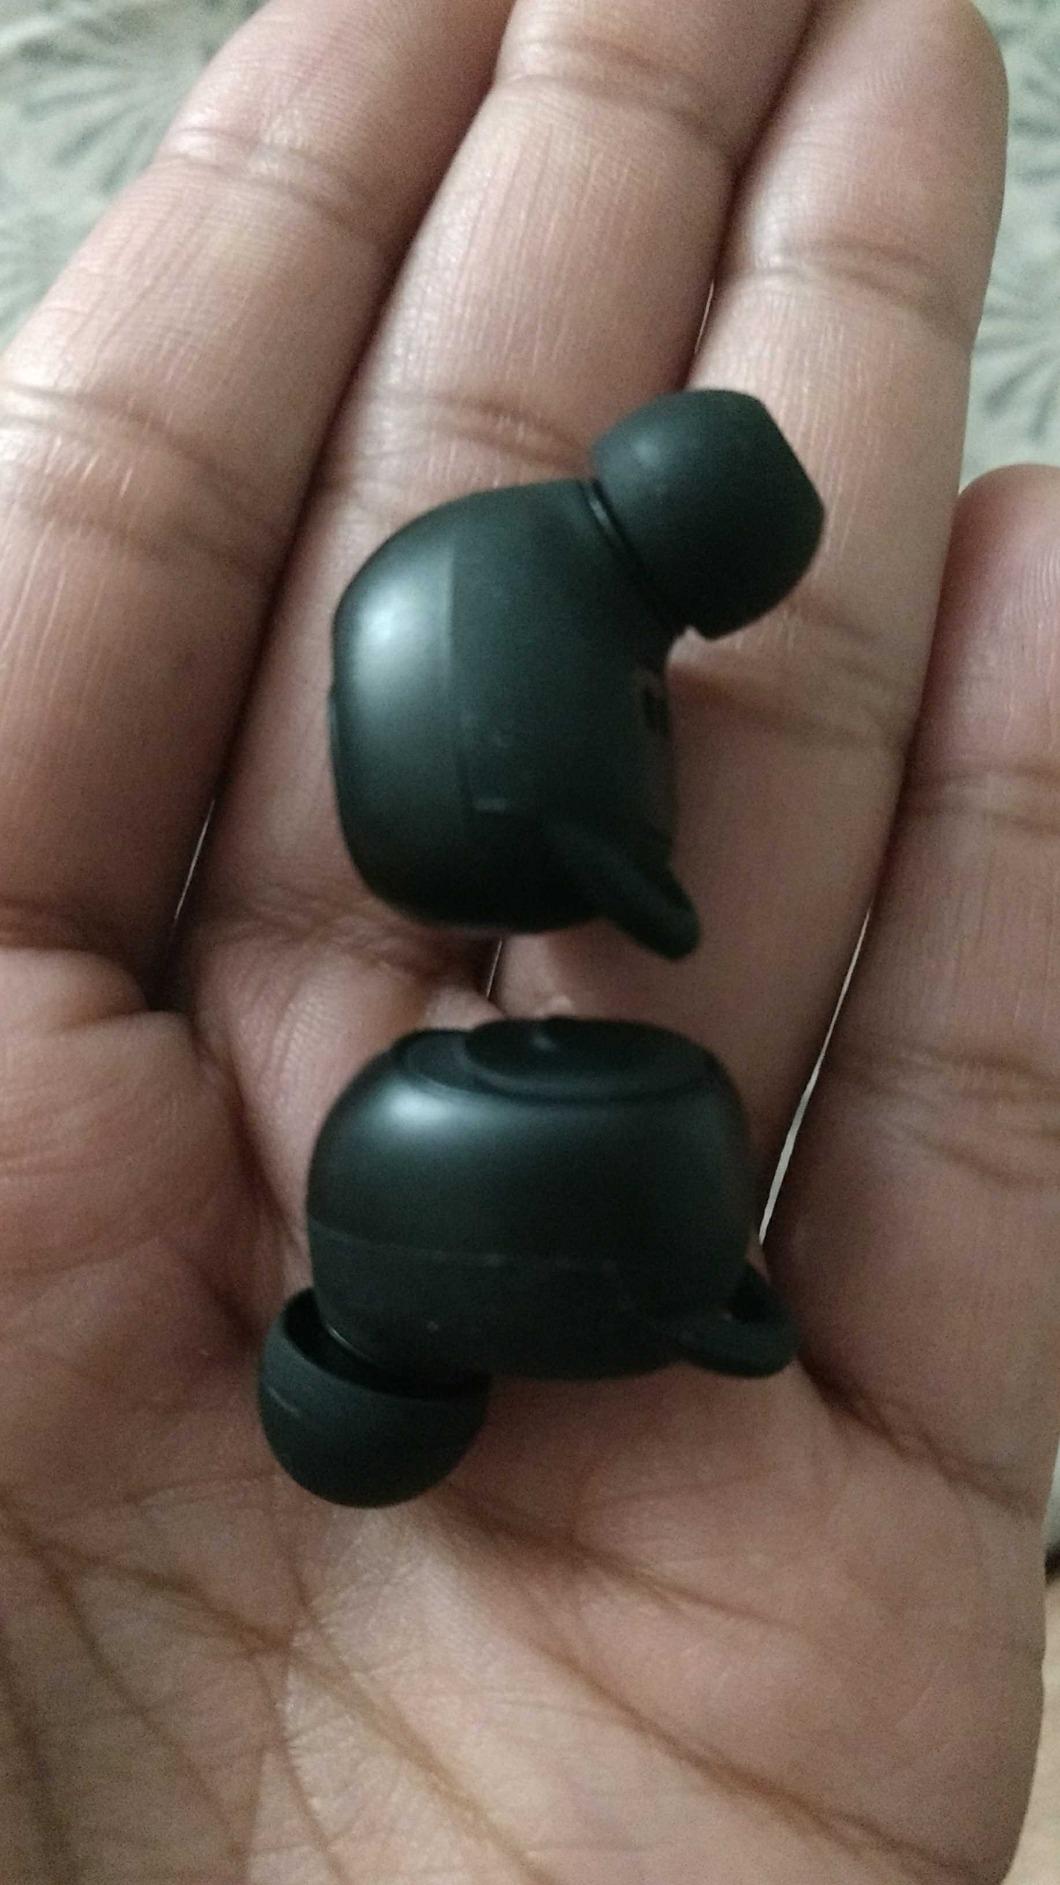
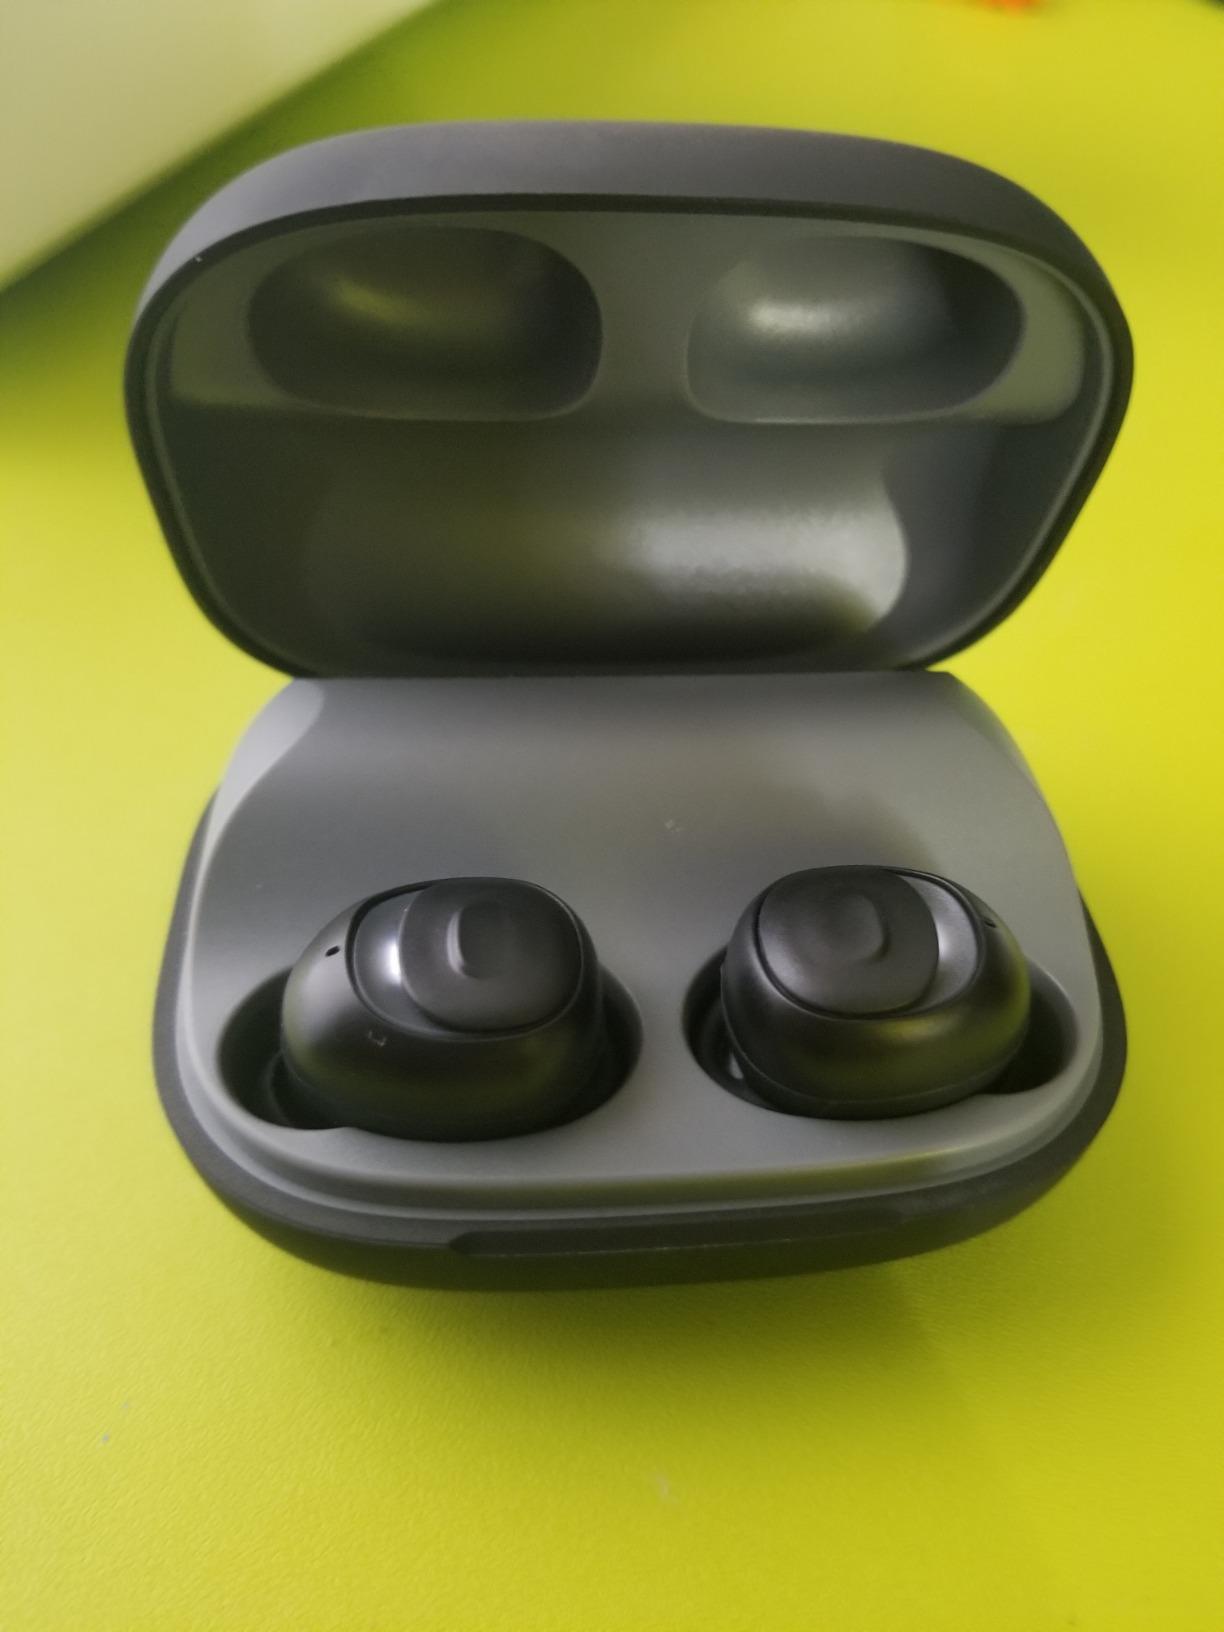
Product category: earbuds
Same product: yes